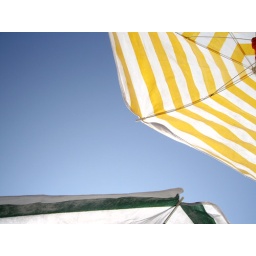
Ahh, lying on the beach under a parasol listening to the waves gently lapping the golden sand. Perfect!